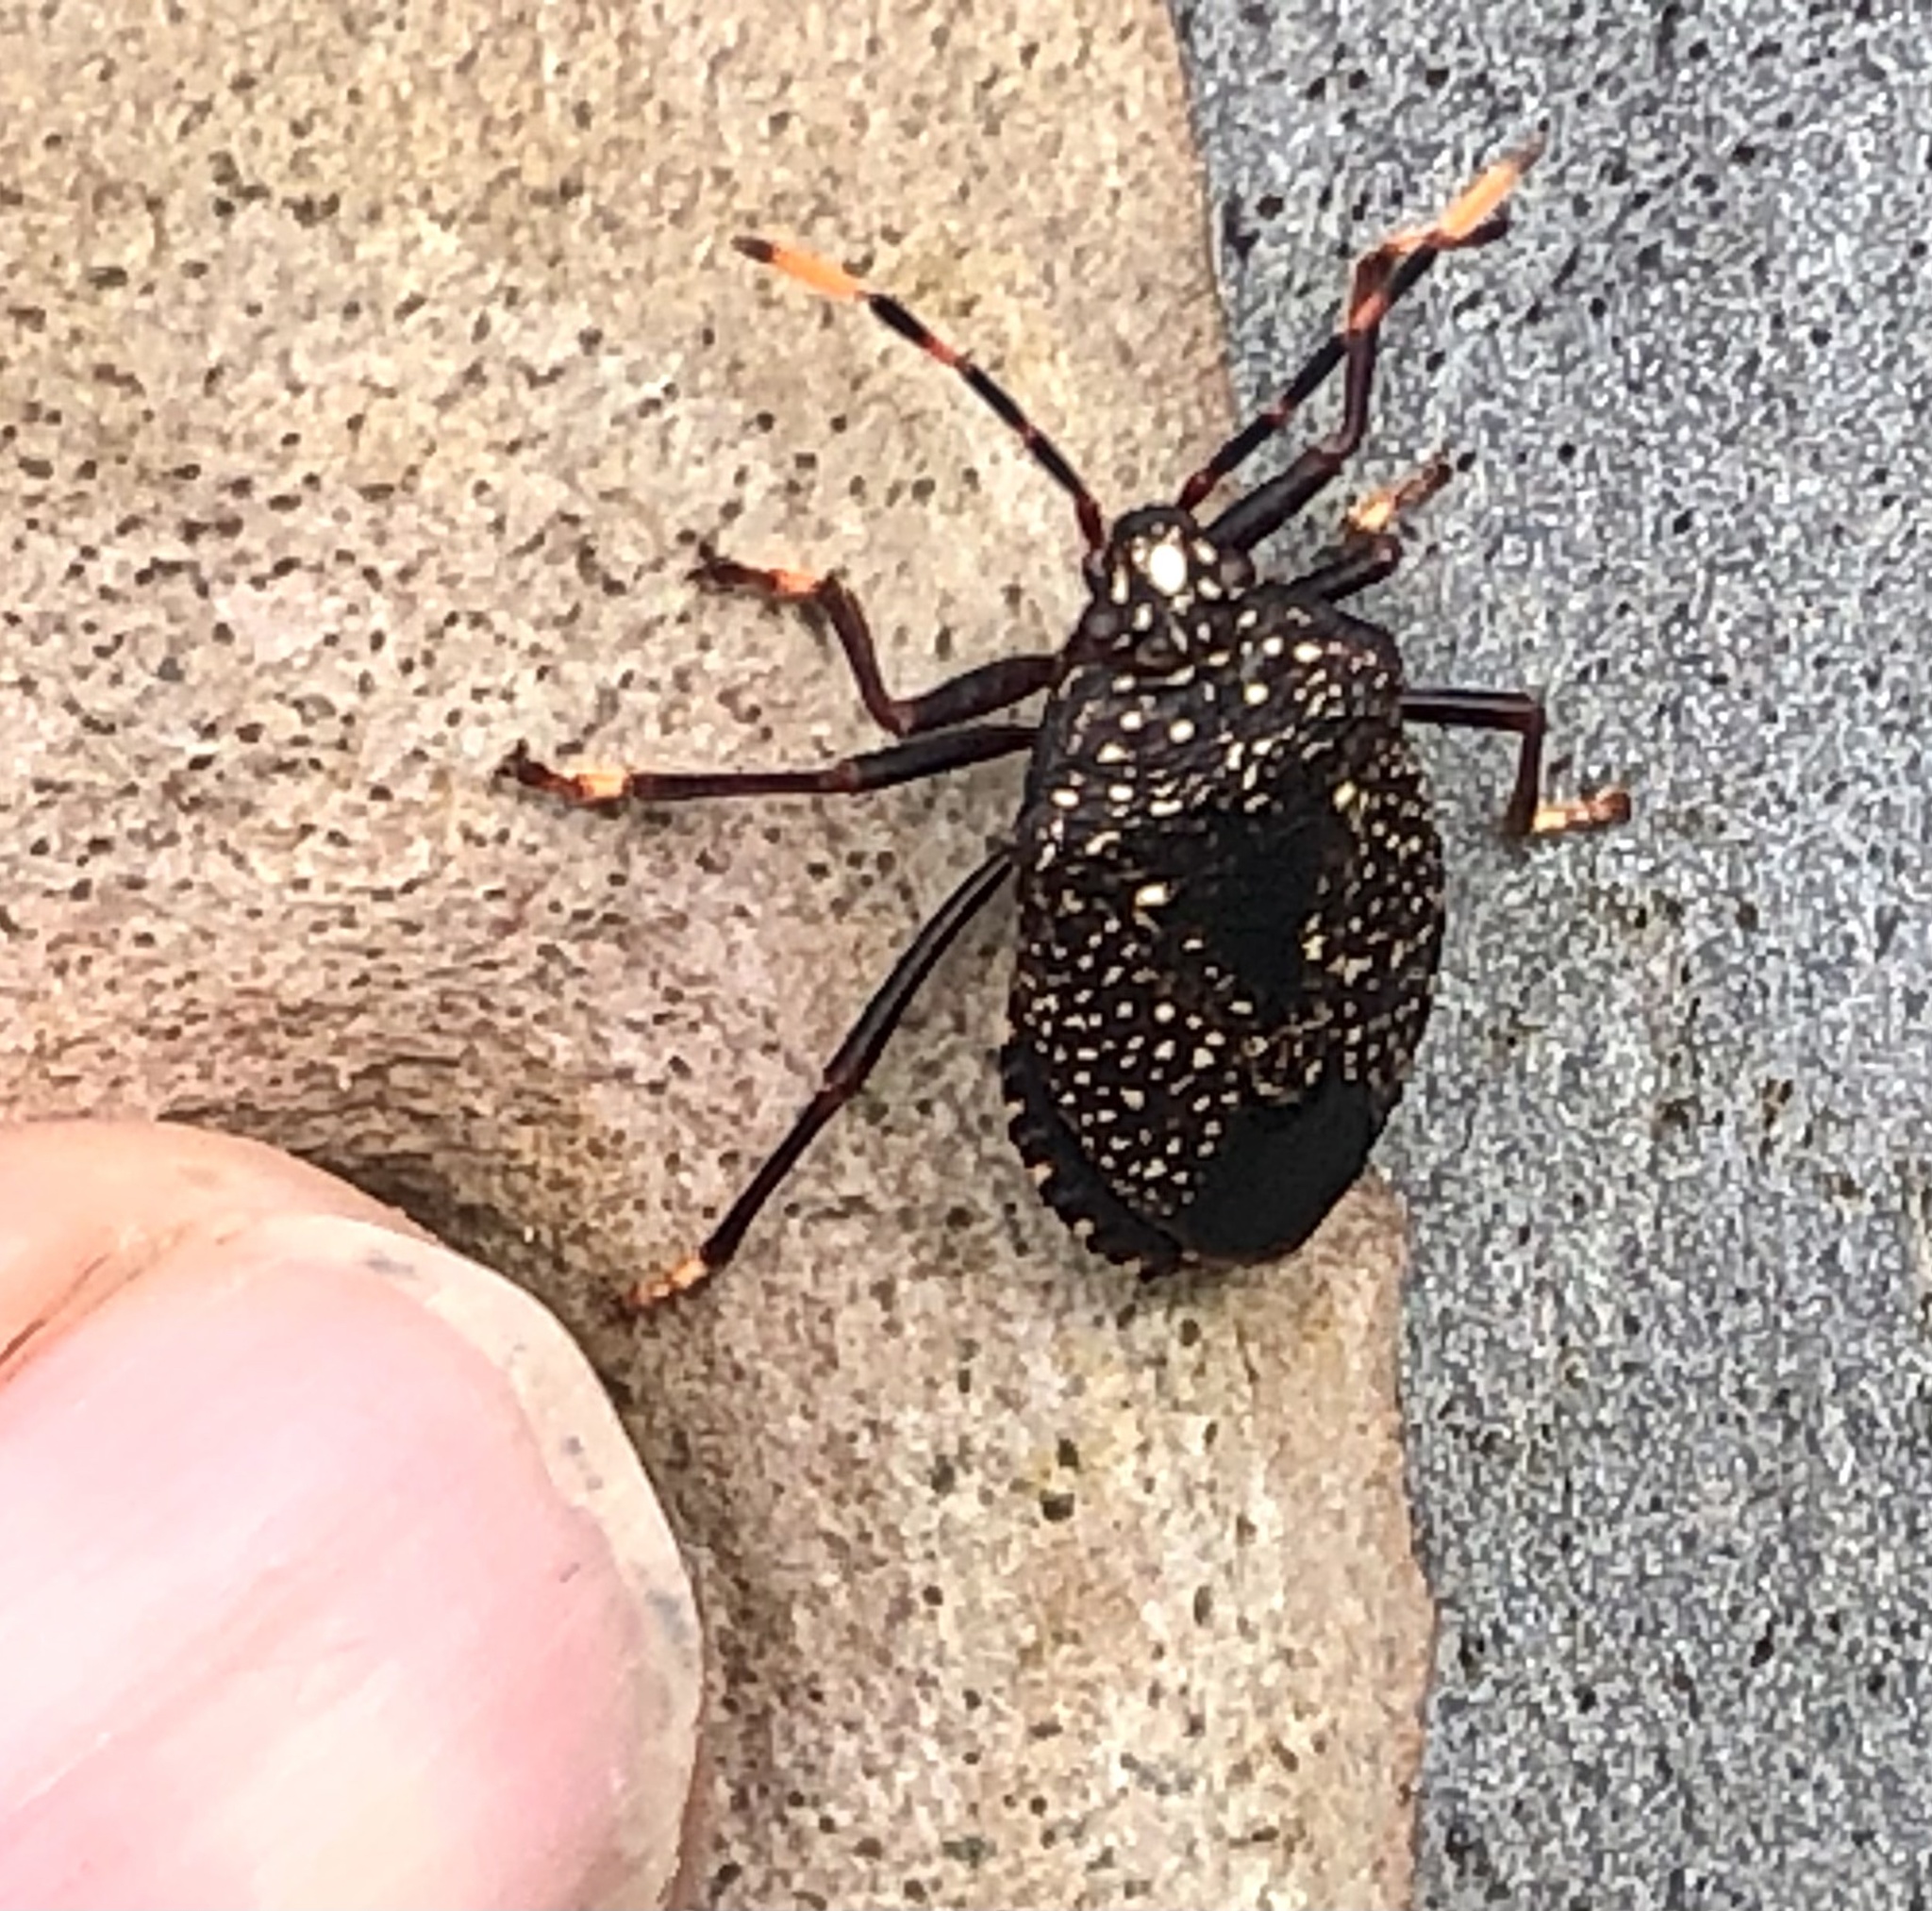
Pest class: stink_bug